Madhyamam

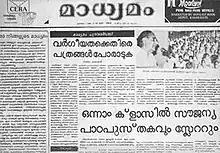
First issue of "Madhyamam"

"Madhyamam" began publishing in 1987 at Silver Hills near Calicut. Veteran journalist Kuldip Nayar inaugurated the newspaper. Vaikom Muhammad Basheer, Malayalam writer, described it as "the birth of a silver star".